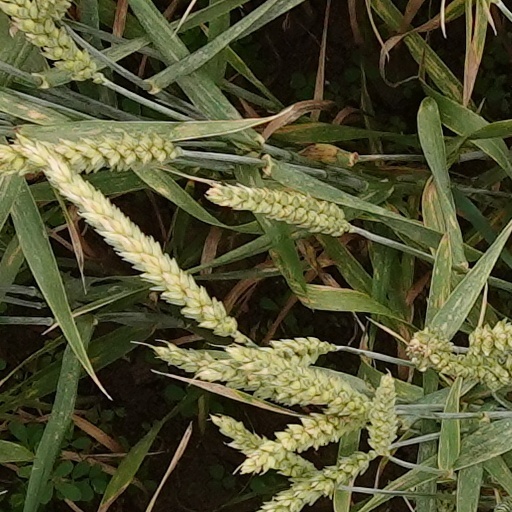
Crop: wheat